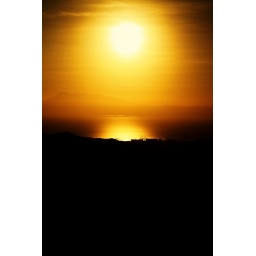
View from transcentral highway overlooking the ship wharf of Balamban and Negros in the distance.